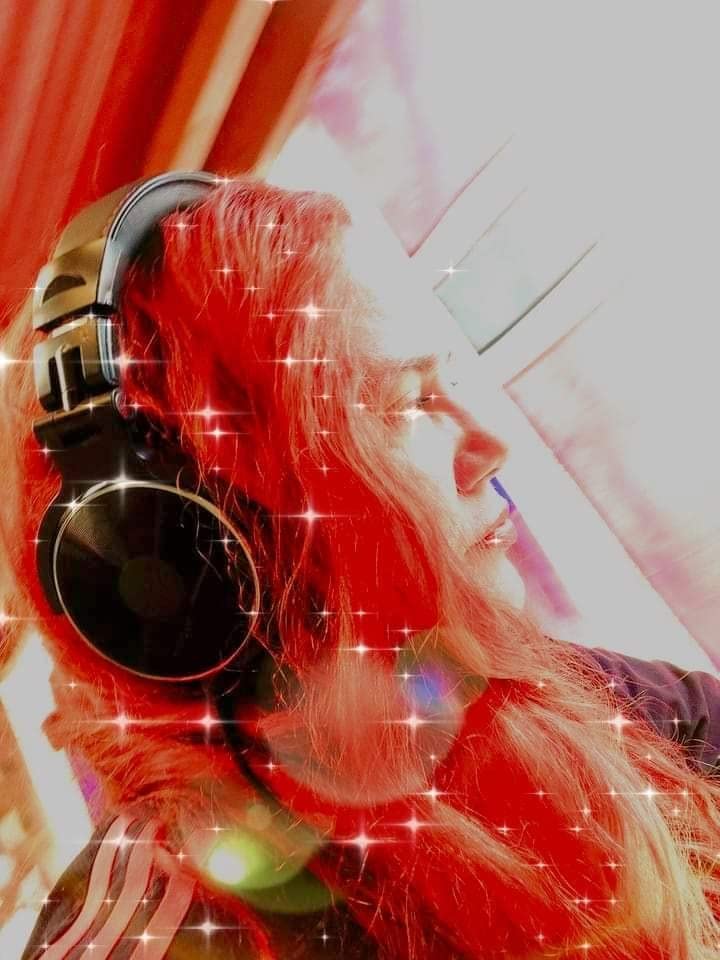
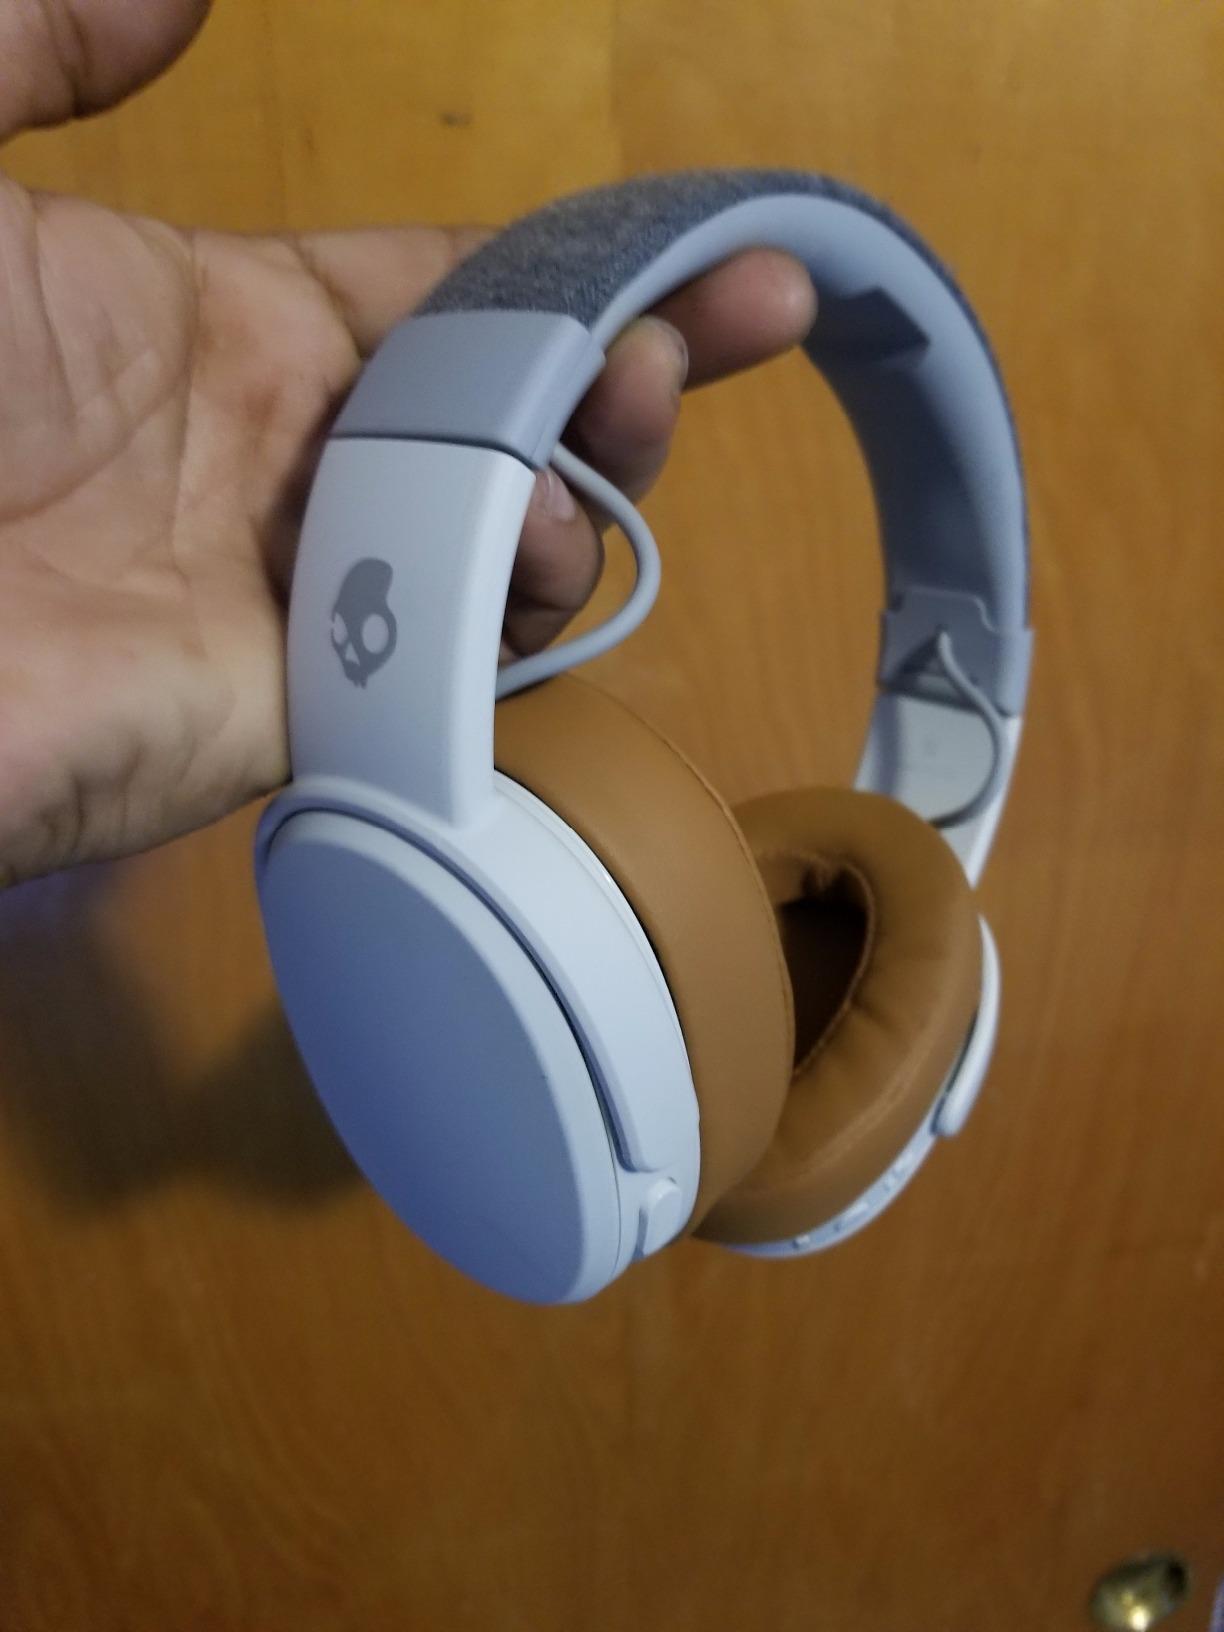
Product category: headphones
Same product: no